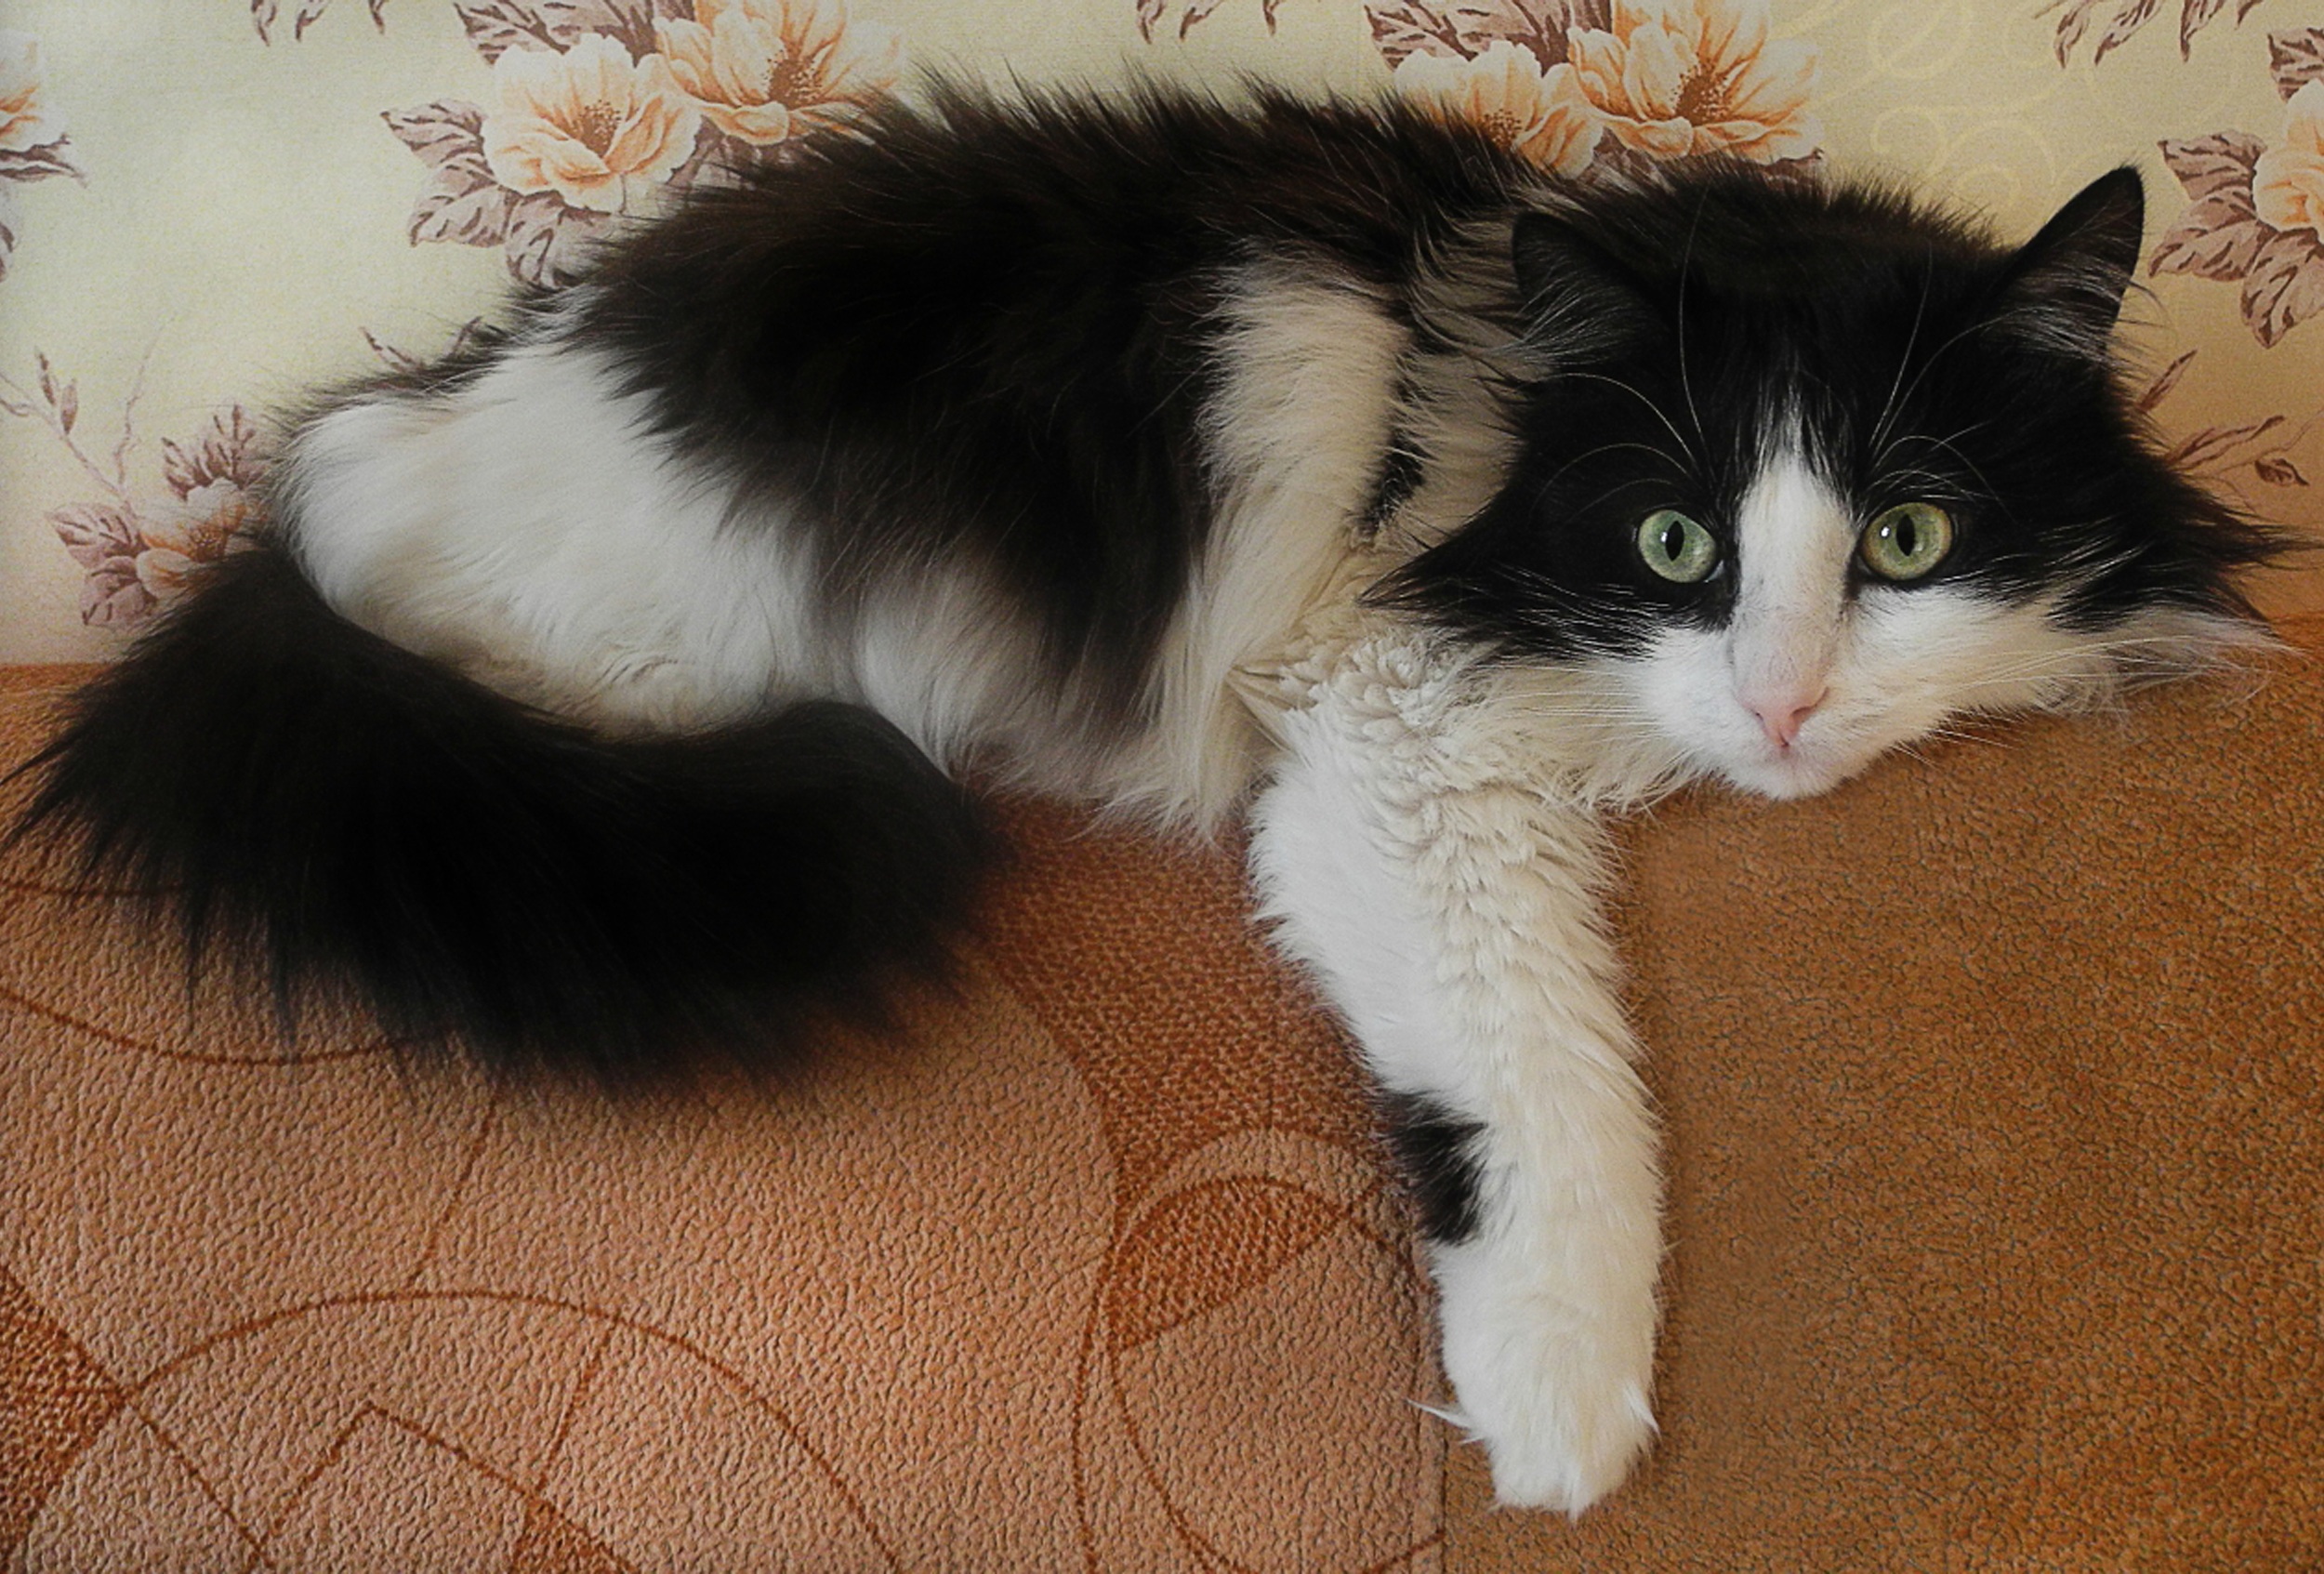
view, home, animal, vacation, pet, kitten, cat, mammal, cats, nose, whiskers, vertebrate, cat eyes, norwegian forest cat, small to medium sized cats, cat like mammal, domestic short haired cat, domestic long haired cat